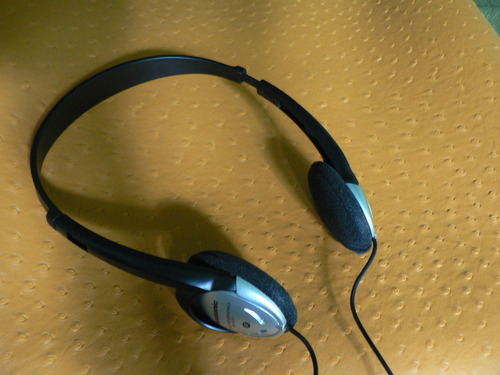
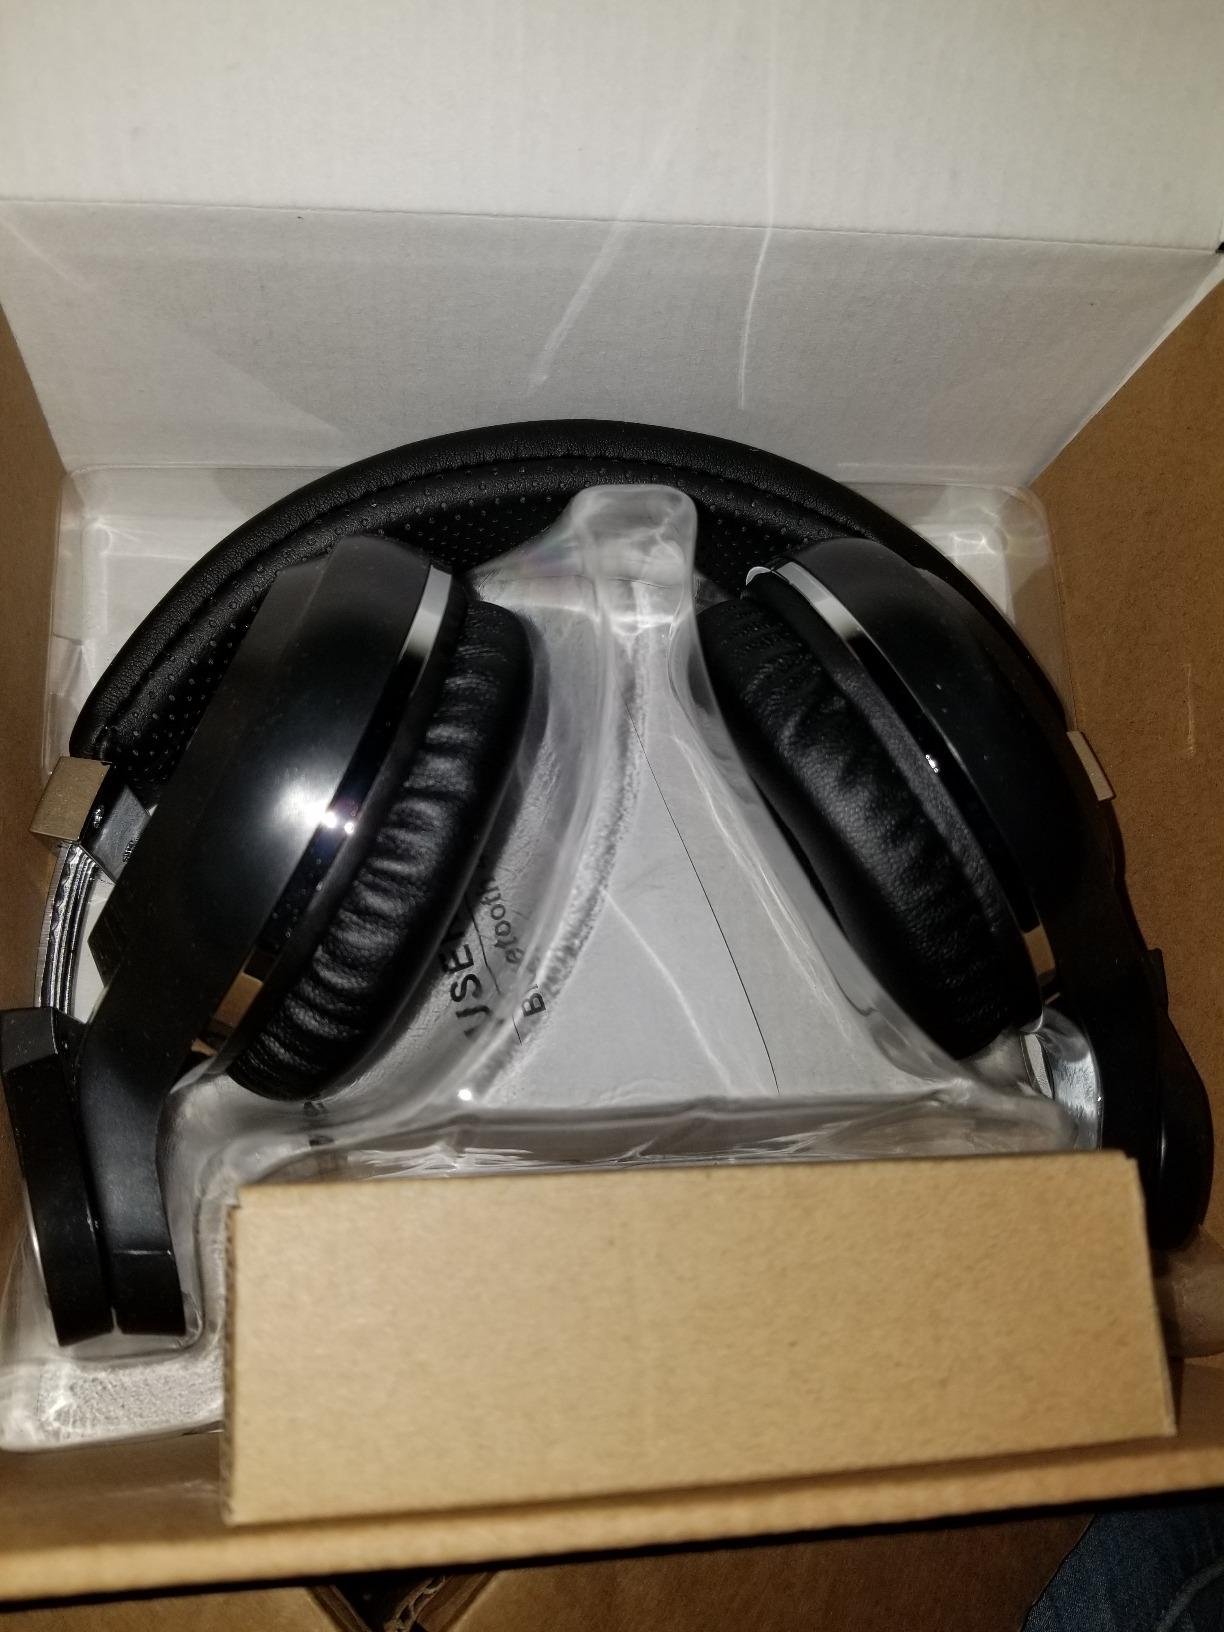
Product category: headphones
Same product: no